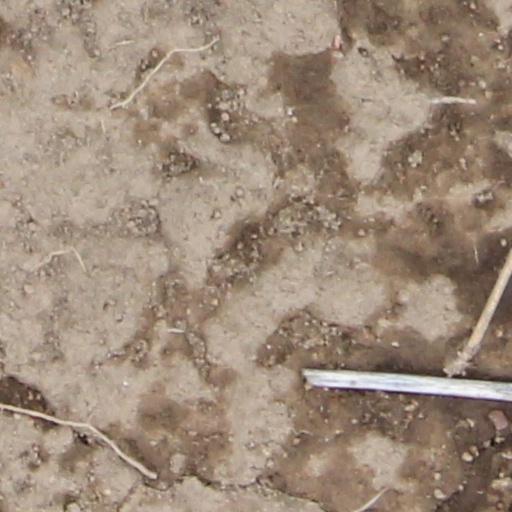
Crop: wheat